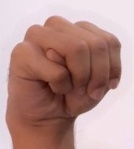
ASL sign: M